Rudolph Valentino

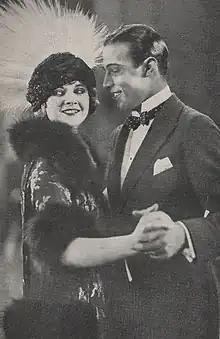
With Alice Terry in "The Four Horsemen of the Apocalypse"

Many of Valentino's friends disliked Rambova and found her controlling. During his relationship with her, he lost many friends and business associates, including June Mathis. Towards the end of their marriage, Rambova was banned from his sets by contract. Valentino and Rambova divorced in 1925. The end of the marriage was bitter, with Valentino bequeathing Rambova one dollar in his will.